Bridget Kendall

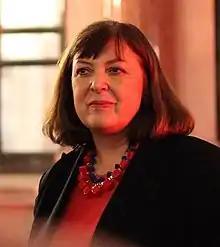
Kendall in 2015

Bridget Kendall (born 27 April 1956) is an English journalist who was the BBC's Diplomatic correspondent working for the corporation's radio and television networks. From 2016 to 2023, she was Master of Peterhouse, Cambridge: the first woman to head the college.